Nauru

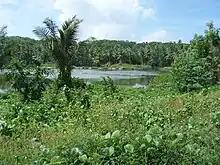
Buada Lagoon

In 1964, it was proposed to relocate the population of Nauru to Curtis Island off the coast of Queensland, Australia. By that time, Nauru had been extensively mined for phosphate by companies from Australia, Britain, and New Zealand, damaging the landscape so much that it was thought the island would be uninhabitable by the 1990s. Rehabilitating the island was seen as financially impossible. In 1962, Australian Prime Minister Robert Menzies said that the three countries involved in the mining had an obligation to provide a solution for the Nauruan people, and proposed finding a new island for them. In 1963, the Australian Government proposed to acquire all the land on Curtis Island (which was considerably larger than Nauru) and then offer the Nauruans freehold title over the island and that the Nauruans would become Australian citizens. The cost of resettling the Nauruans on Curtis Island was estimated to be (A$ in ), which included housing and infrastructure and the establishment of pastoral, agricultural, and fishing industries. However, the Nauruan people did not wish to become Australian citizens and wanted to be given sovereignty over Curtis Island to establish themselves as an independent nation; Australia would not agree. Nauru chose instead to become an independent nation operating its own mines in Nauru.